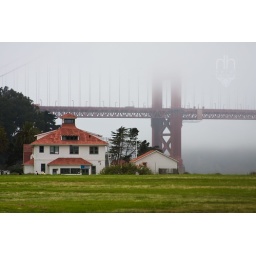
bridge above green